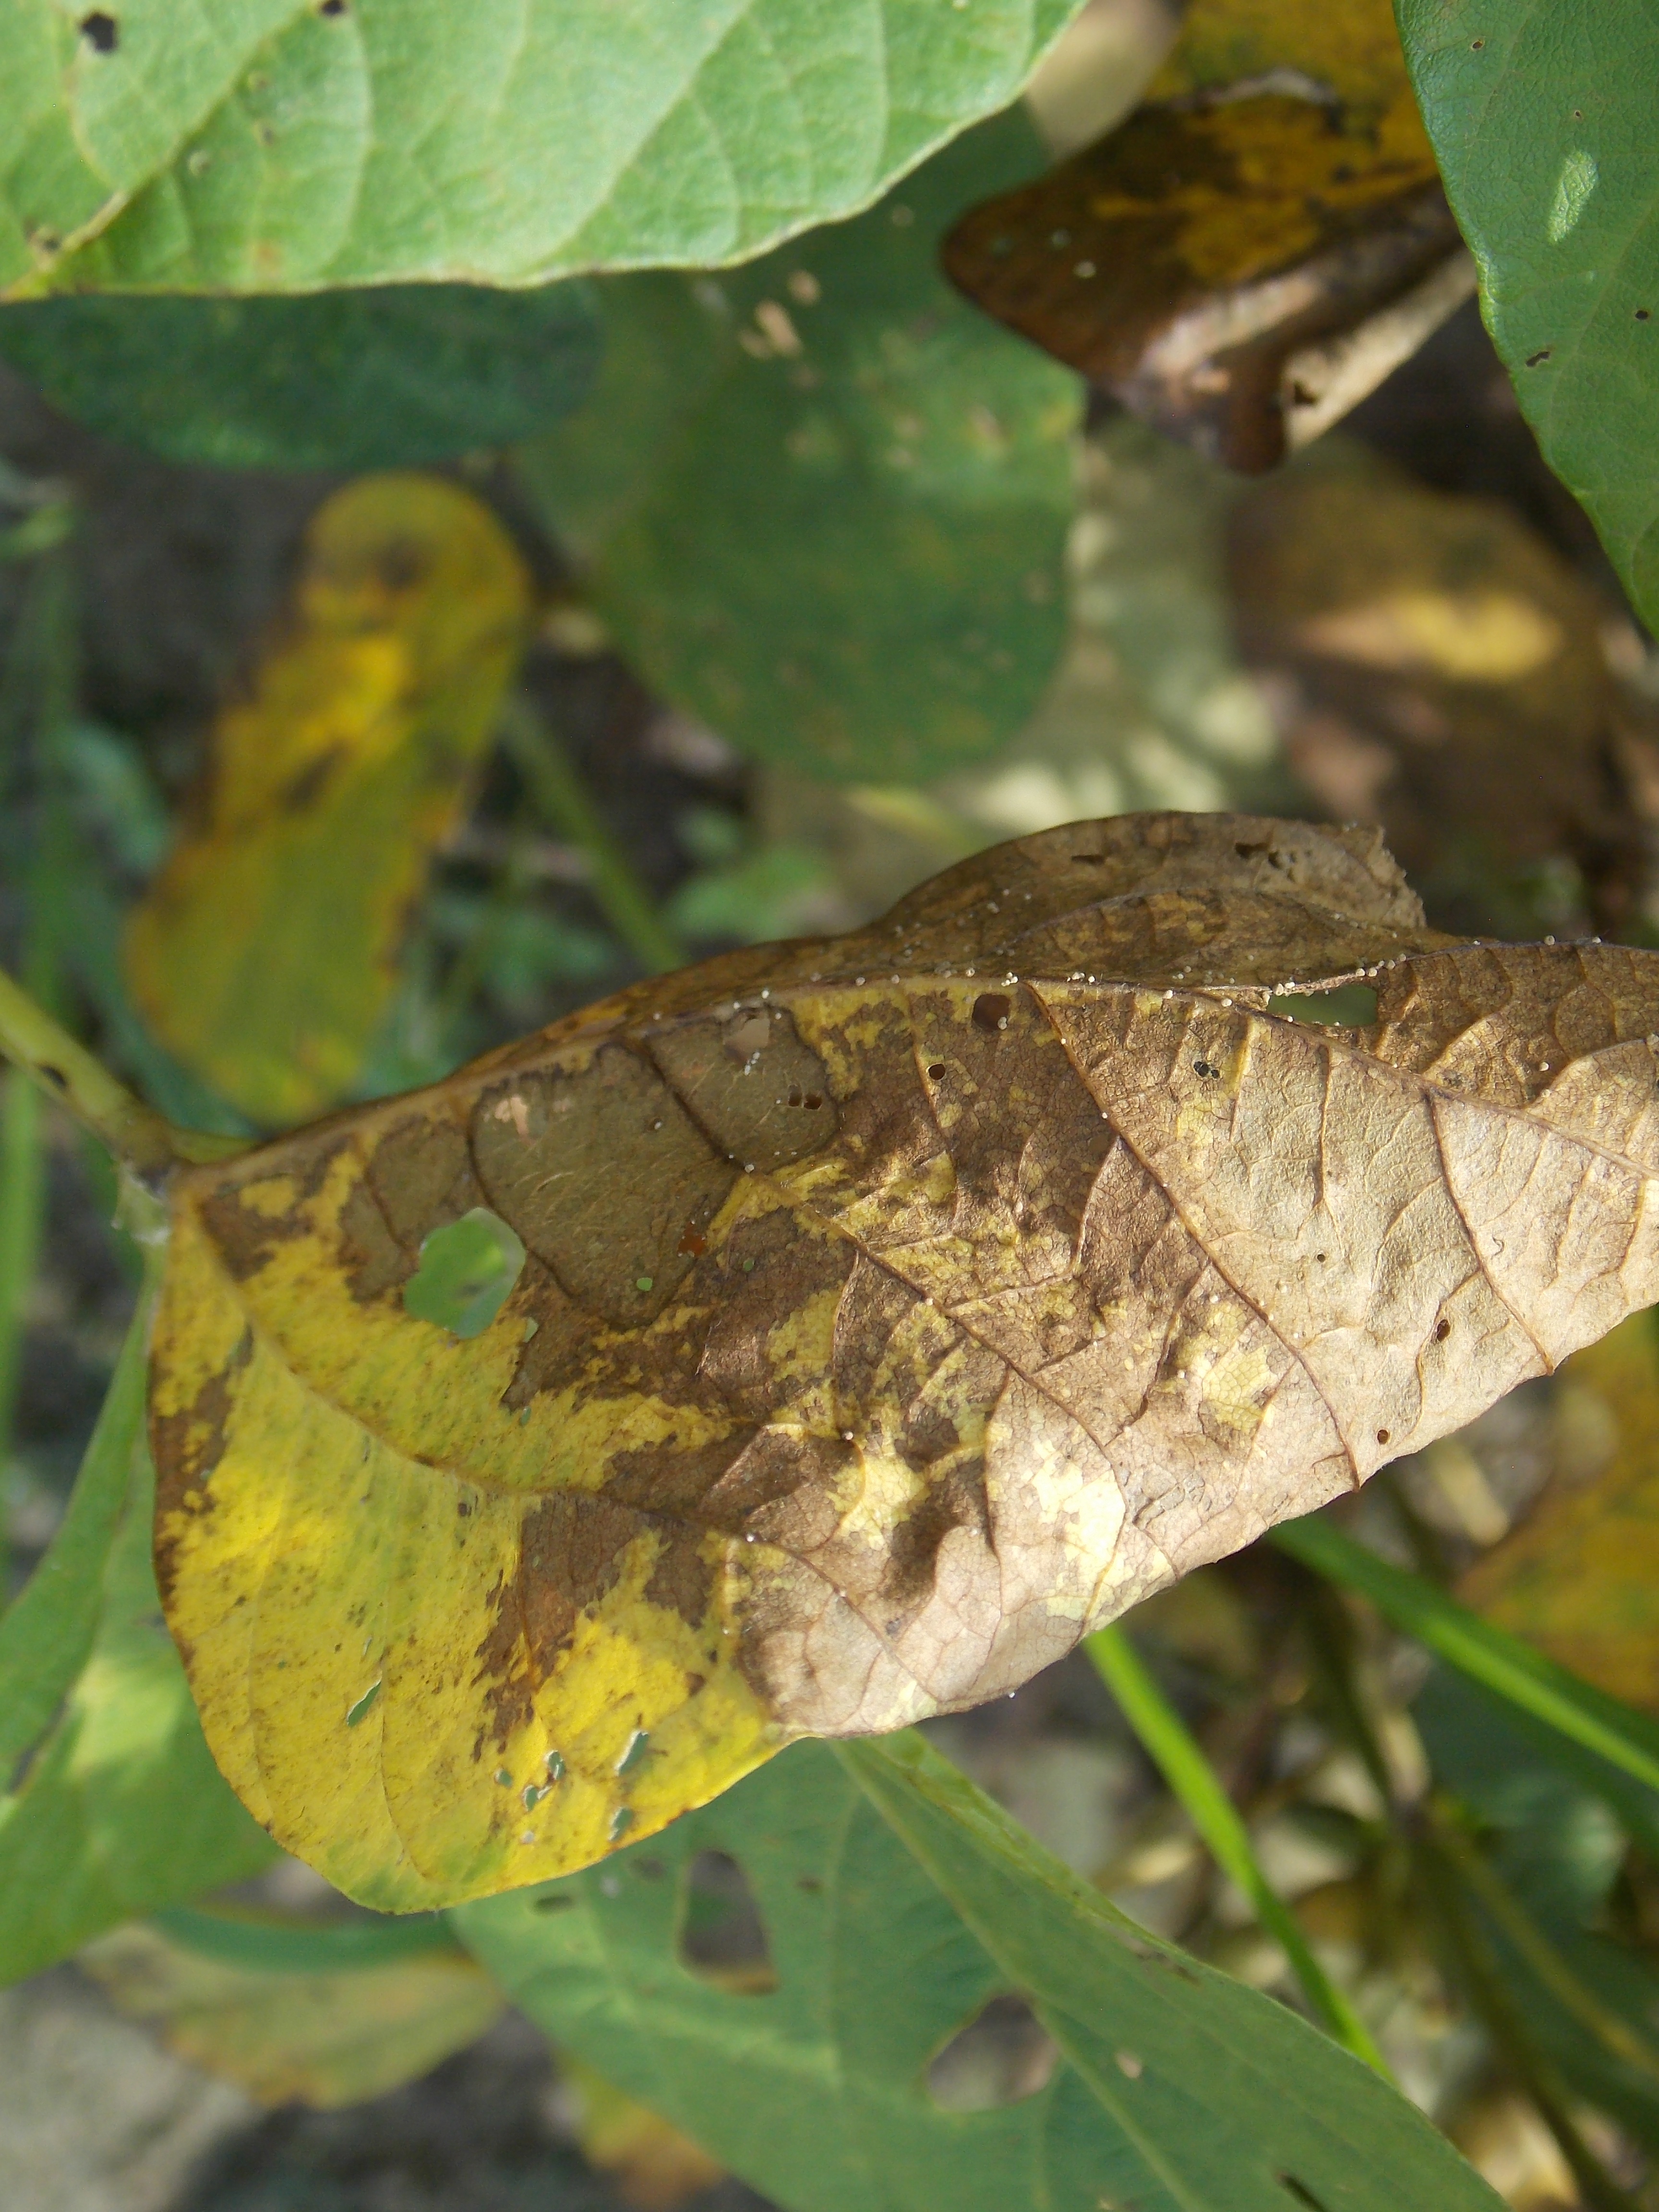
Label: Disease